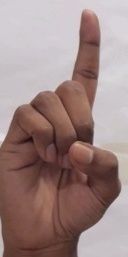
ASL sign: D